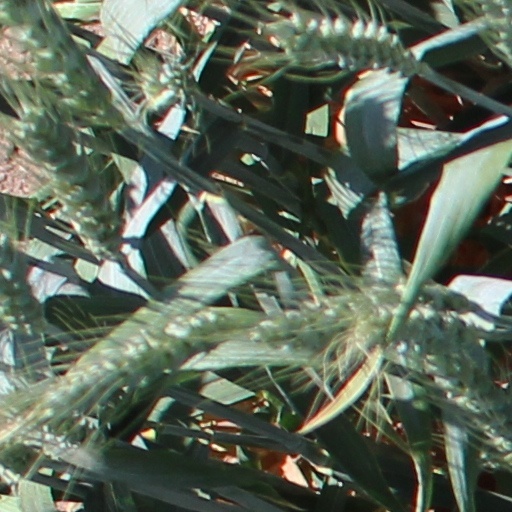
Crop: wheat